Rising Star (American TV series)

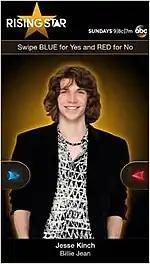
The app used to collect votes from the viewers. The blue or red arrows would be swiped to indicate a "yes" or "no" vote for each performance.

In contrast to other singing competition TV shows which feature a cast of celebrity judges, "Rising Star" featured a cast of celebrity experts and considers the viewers at home the judges. During each performance, the audience at home was able to decide in real time whether or not a contestant was sent through to the next round by using a mobile voting app.